Barleycorn (unit)

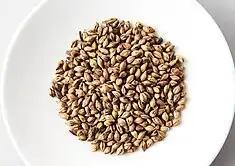
The barleycorn is based on the length of a barley grain.

The barleycorn is an English unit of length equal to of an inch (i.e. about ). It is still used as the basis of shoe sizes in English-speaking countries.